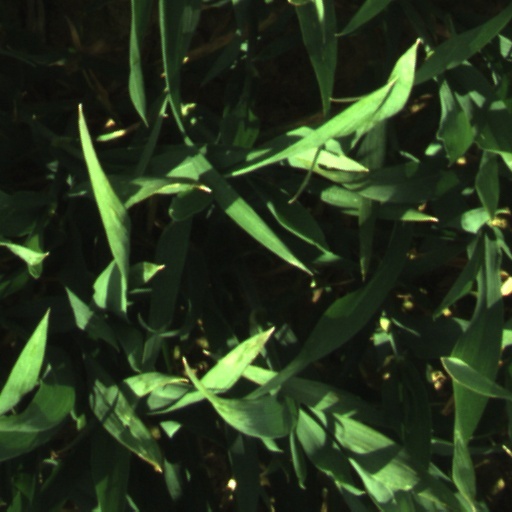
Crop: wheat